Fly Me to Polaris

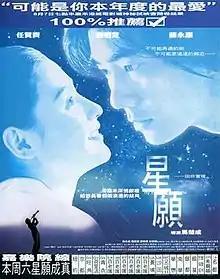
Film poster

Fly Me to Polaris is a 1999 Hong Kong romantic fantasy film directed by Jingle Ma and starring Richie Jen and Cecilia Cheung.